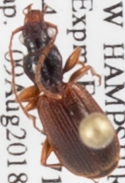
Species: Cymindis neglecta
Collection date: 2018-08-09
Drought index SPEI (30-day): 0.88
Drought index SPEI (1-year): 0.058
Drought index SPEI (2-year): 0.406